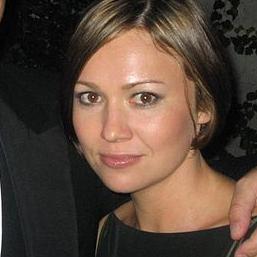
Age: 38